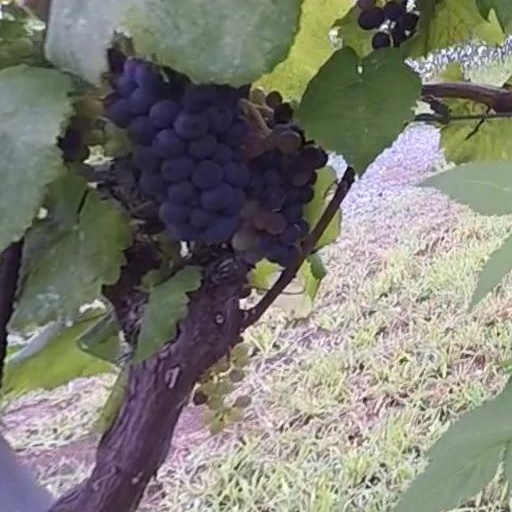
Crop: grape